Pefkakia metro station

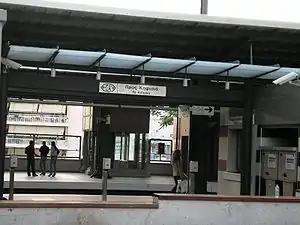
Pefkakia metro station

Pefkakia is a metro station in the municipality of Nea Ionia in the regional unit of North Athens, Attica, Greece. It is marked at the 17.231 km from the starting point in Piraeus. The station is founded by the limits of Nea Ionia and is named after the neighbourhood of Pefkakia. It was first opened by the Hellenic Electric Railways on 5 July 1956, and was renovated in 2004. It has two platforms.